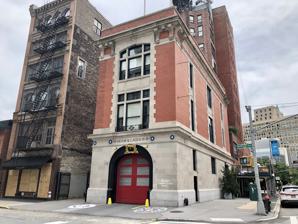
Building: Firehouse, Hook & Ladder Company 8
Country: United States of America
Year built: 1903
Fire station in New York City, "Ghostbusters" HQ 40°43′11″N 74°00′24″W / 40.7196°N 74.0066°W / 40.7196; -74.0066 ( Hook & Ladder Company 8 ("Ghostbusters" firehouse) ) Firehouse, Hook & Ladder Company 8 Hook & Ladder Company 8's firehouse in June 2020 General information Address 14 North Moore Street , Tribeca Town or city Manhattan , New York City Country United States Opened 1903 Firehouse, Hook & Ladder Company 8 is a New York City Fire Department (FDNY) fire station , located at 14 North Moore Street at its intersection with Varick Street in the Tribeca neighborhood of Manhattan , New York City. Its exterior has become famous for its appearance in the supernatural comedy franchise Ghostbusters . History The firehouse was built in 1903 after the establishment of the FDNY as the base of the formerly independent Hook and Ladder fire company 8. The building was designed as the first of a series of Beaux-Arts style firehouses by the city superintendent of buildings, Alexander H. Stevens. The building, which originally had two vehicle doors, was halved in size in 1913 after Varick Street was widened. The firefighters of Hook & Ladder No. 8 were among the first responders to the September 11, 2001, attacks . In 2011, the firehouse was threatened with closure after the city administration planned to close 20 fire companies to save money. But after a public campaign to save it, supported by the later Mayor Bill de Blasio and actor Steve Buscemi , who also was a New York City firefighter from 1980 to 1984, the firehouse remains in service. From 2016 to 2018, it was subject to a renovation costing $6 million. Filming location The firehouse was selected as the base of the Ghostbusters for the 1984 film after an early draft of the script envisioned the Ghostbusters as a public service much like the fire department. Reportedly, the firehouse was chosen because the writer and actor Dan Aykroyd knew the area and liked the building. While the firehouse served as the set for exterior scenes, the interior of the Ghostbusters base was shot in a Los Angeles studio, and in Fire Station No. 23 , a decommissioned Los Angeles firehouse. In the 2016 reboot of Ghostbusters , the firehouse makes two appearances.  In Ghostbusters: Afterlife it is briefly mentioned that the firehouse has become a Starbucks . The firehouse has also appeared in the 2005 film Hitch and in episodes of the television series Seinfeld and How I Met Your Mother . In 2021, The Buffalo Ghostbusters asked fans from all around the world to raise money for a new full-size replica Ghostbusters sign, which it later donated to the firehouse. The sign now prominently hangs outside year-round, above the main entrance, and is visited often by fans. This has led to an annual fundraiser, with a celebration at the firehouse planned each year on the closest Saturday to June 8th to coincide with "Ghostbusters Day." "Ghostbusters Day 2024" fell on Saturday June 8th and attracted upwards of 500 plus fans and passersby to Ladder 8 in celebration of Ghostbusters 40th anniversary. Gallery High angle photo of Firehouse, Hook & Ladder Company 8 with visible Ghostbusters logo. The building's main gate, with a ladder truck inside. The Ghostbusters logo from the second film hanging on the wall. A memorial to the Ghostbusters actor Harold Ramis at the firehouse. The Ghostbusters sign, donated through a fan fundraiser. Photo taken June 2022. References